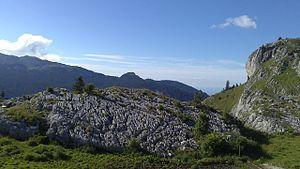
Calcaire Charmant Som
Le Charmant Som est un sommet du département français de l'Isère culminant à 1 867 mètres d'altitude dans le massif de la Chartreuse, dans les Alpes. Il est constitué de calcaires mais possède un relief moins marqué que les sommets environnants, ce qui lui vaut d'être couvert de prairies d'alpage à l'origine de son nom. Celles-ci sont occupées et entretenues par des bergers depuis le Moyen Âge. Elles sont accessibles par une route construite durant l'entre-deux-guerres depuis le col de Porte jusqu'à 200 mètres sous la cime principale. La route aboutit à deux bâtiments servant désormais à la fois d'auberge, de chalet et de fromagerie ; la vente des produits s'effectue sur place.